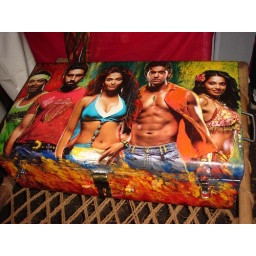
On a bed in a box